Dictyostelium discoideum

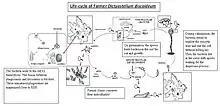
Life cycle of farmer "D. discoideum"

Chemotaxis is defined as a passage of an organism toward or away from a chemical stimulus along a chemical concentration gradient. Certain organisms demonstrate chemotaxis when they move toward a supply of nutrients. In "D. discoideum", the amoeba secretes the signal, cAMP, out of the cell, attracting other amoebae to migrate toward the source. Every amoeba moves toward a central amoeba, the one dispensing the greatest amount of cAMP secretions. The secretion of the cAMP is then exhibited by all amoebae and is a call for them to begin aggregation. These chemical emissions and amoeba movement occur every six minutes. The amoebae move toward the concentration gradient for 60 seconds and stop until the next secretion is sent out. This behavior of individual cells tends to cause oscillations in a group of cells, and chemical waves of varying cAMP concentration propagate through the group in spirals.